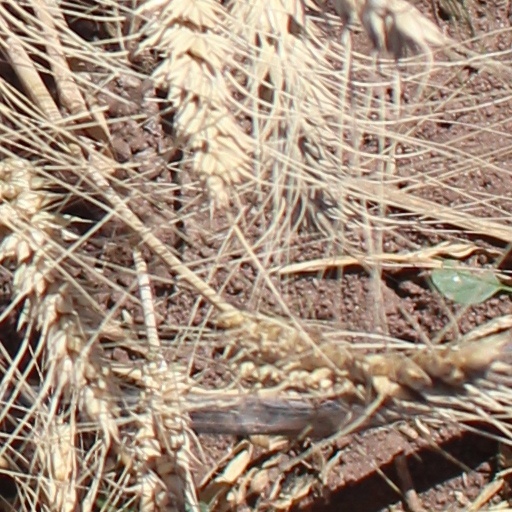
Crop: wheat